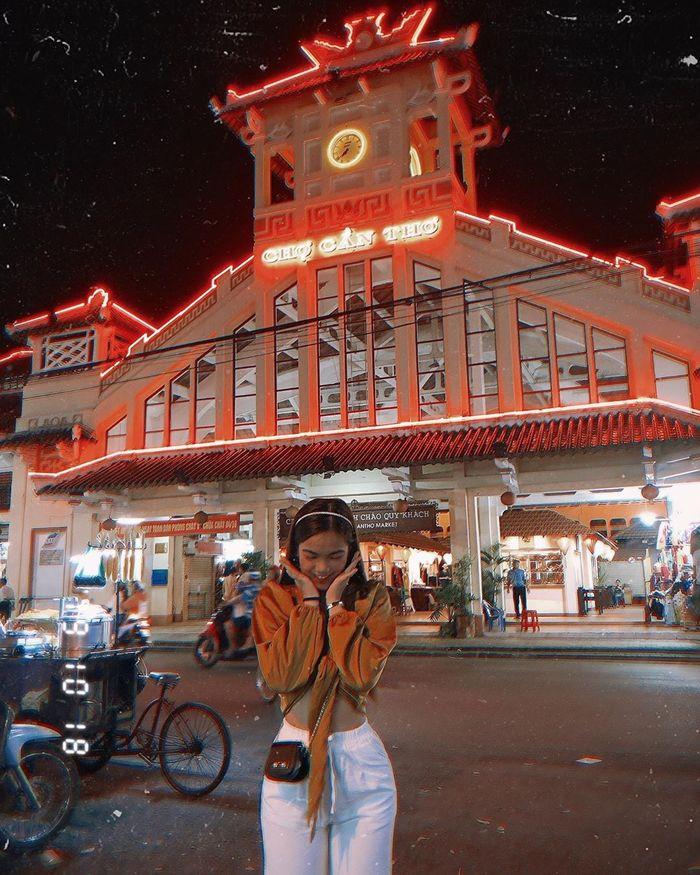
ở phía sau lưng của cô gái là một khu chợ